Jandino Asporaat

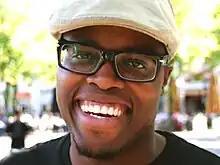

Jandino Jullian Asporaat (born 9 January 1981) is a Curaçaoan-Dutch stand-up comedian, actor, producer, writer, and voice actor.